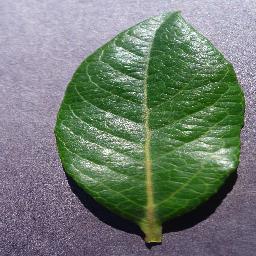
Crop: blueberry
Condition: healthy